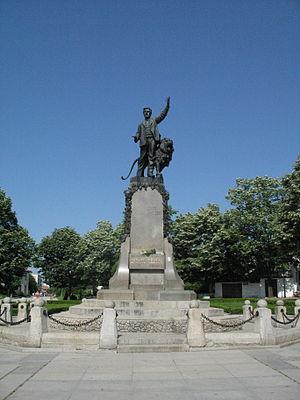
Karlovo est une ville centre de la Bulgarie, située dans l'une des vallées du versant sud de la chaîne du Balkan : la « vallée des roses ».